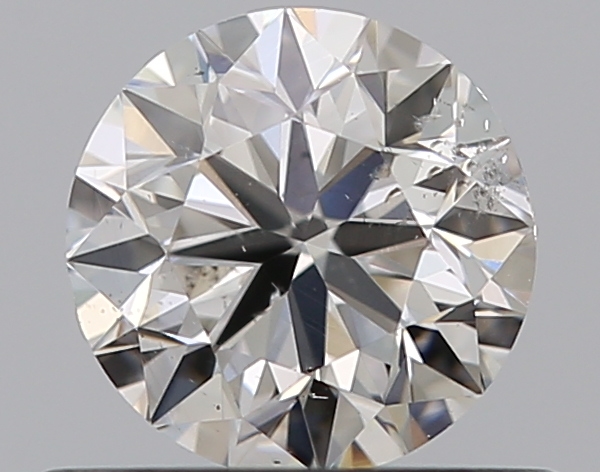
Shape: round
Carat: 0.5
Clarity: SI2
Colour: I
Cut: VG
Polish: EX
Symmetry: VG
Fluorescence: N
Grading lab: GIA
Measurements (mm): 4.96 x 5 x 3.19